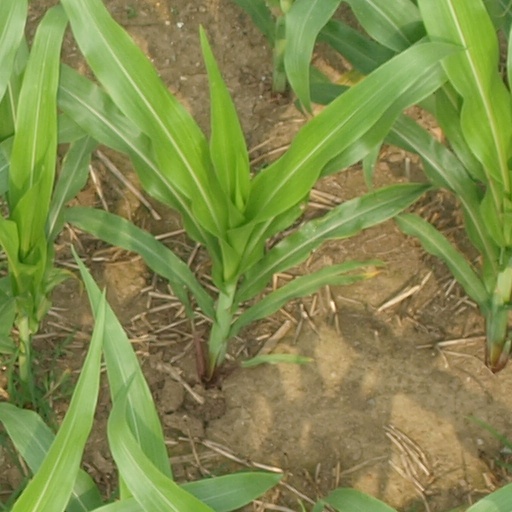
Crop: maize; corn